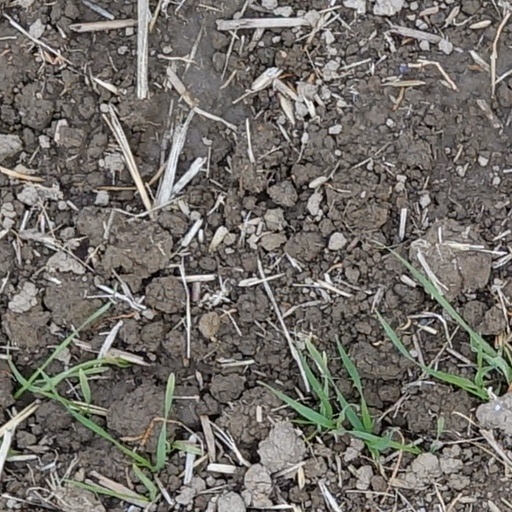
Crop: wheat